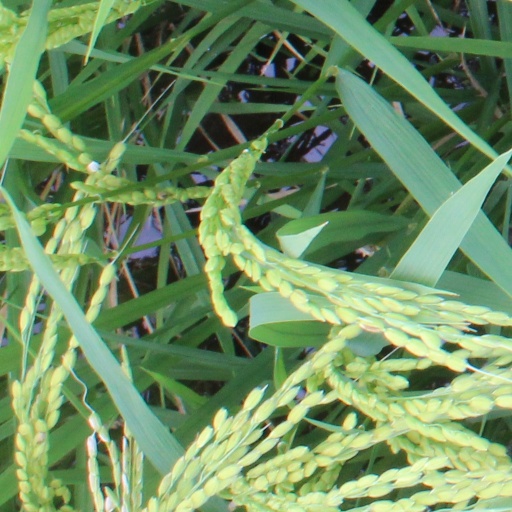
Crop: rice